Newbie Branch

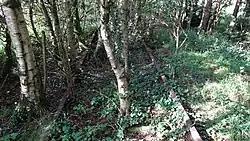
Section of abandoned and overgrown track

The line was not used for passenger traffic and had originally been built to serve the Newbie Brick and Tile Works, but that business had closed when the clay quarry was exhausted and the track lifted by 1929. The line was extended to serve the Cochran & Co. works beside the River Annan. The 1898 OS map was the first to show the line.